Manuel Marcos

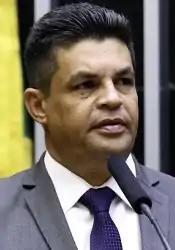
Marcos in 2019

Manuel Marcos Carvalho de Mesquita (born 7 May 1972) is a Brazilian politician and pastor. Although born in Ceará, he has spent his political career representing the state of Acre, having served as state representative since 2019.